SS Flandre (1913)

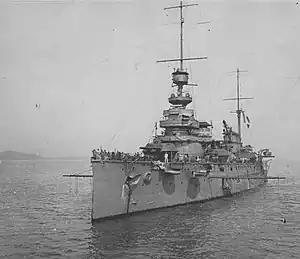
The , with which "Flandre" collided when at anchor in Corfu in 1918

On 18 December 1918 "Flandre" was in Corfu when wind caused her to drag her anchor until she collided with the . "Flandre"s hull was damaged, and she was repaired at Toulon.